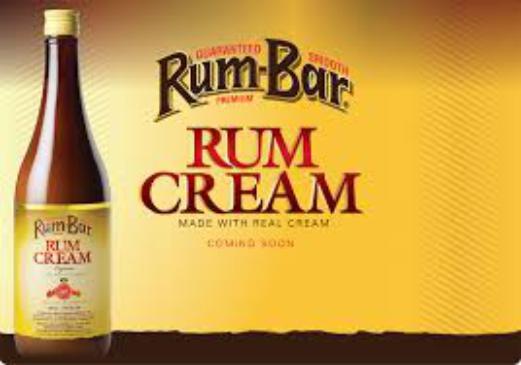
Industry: Food